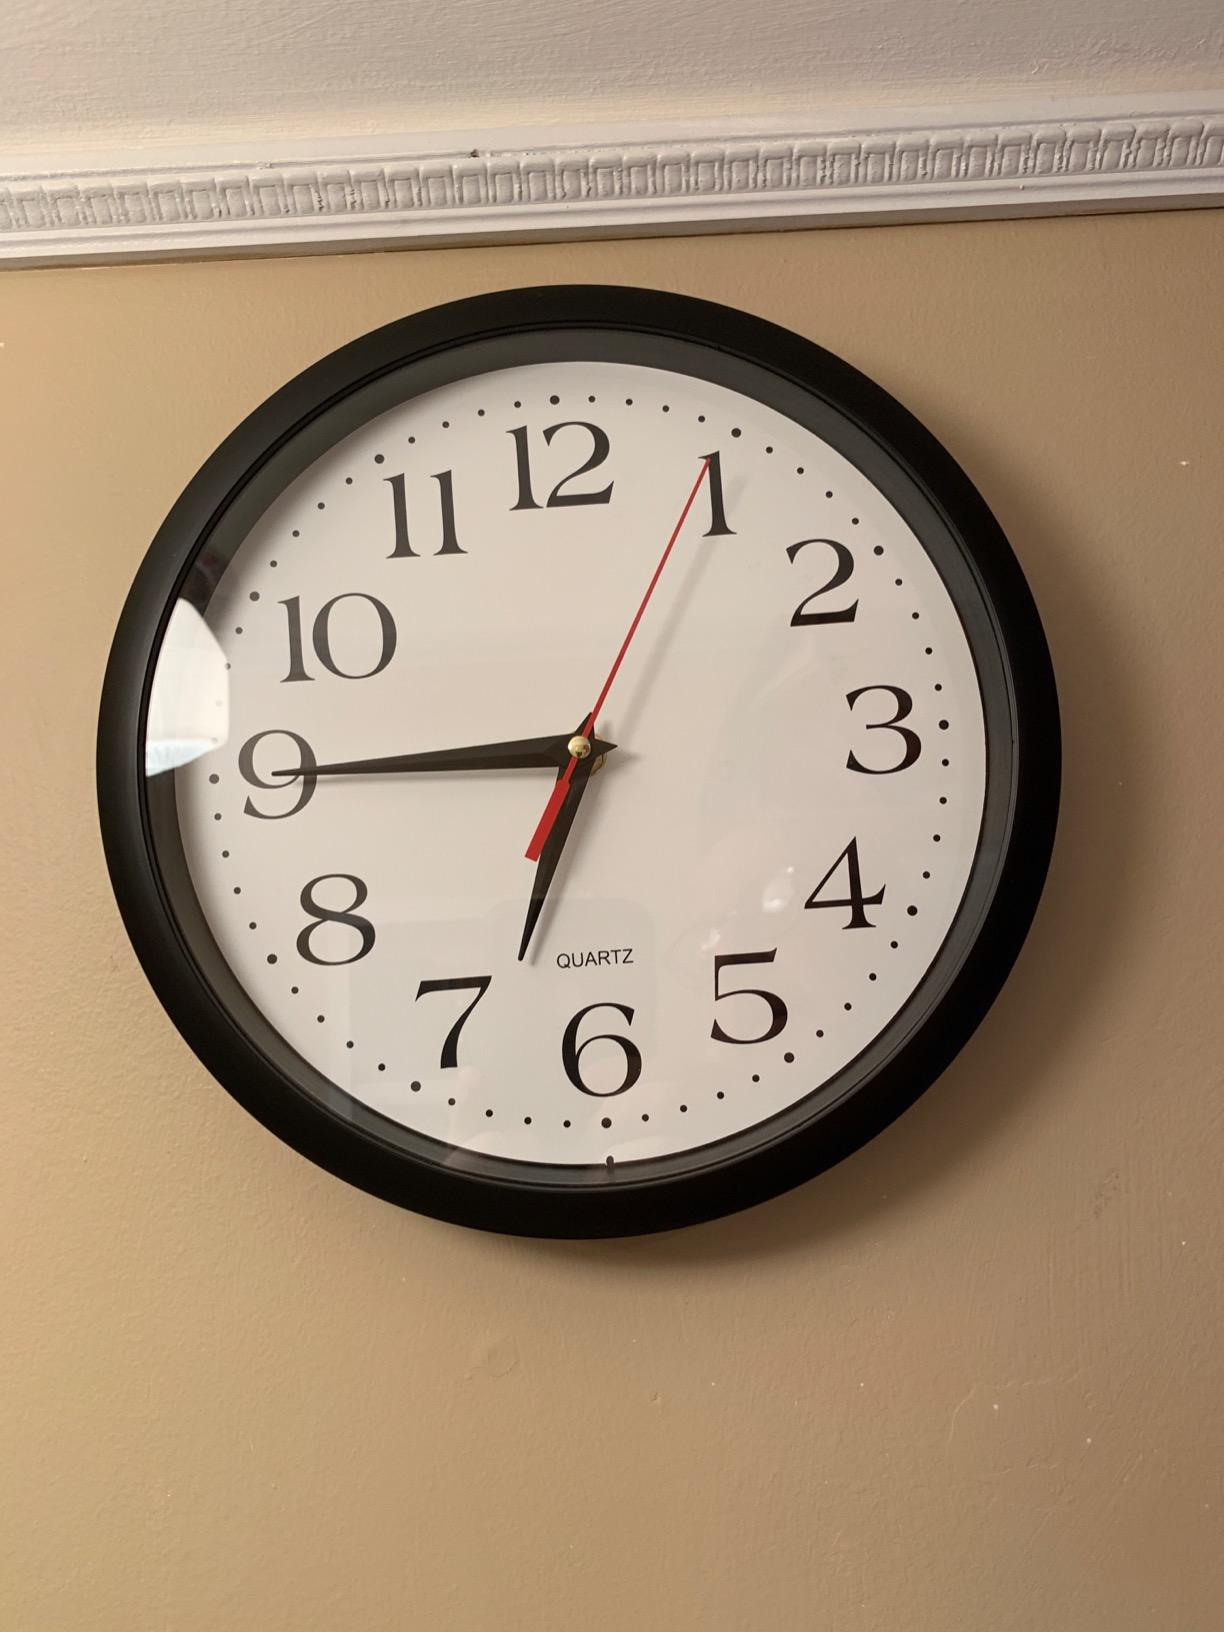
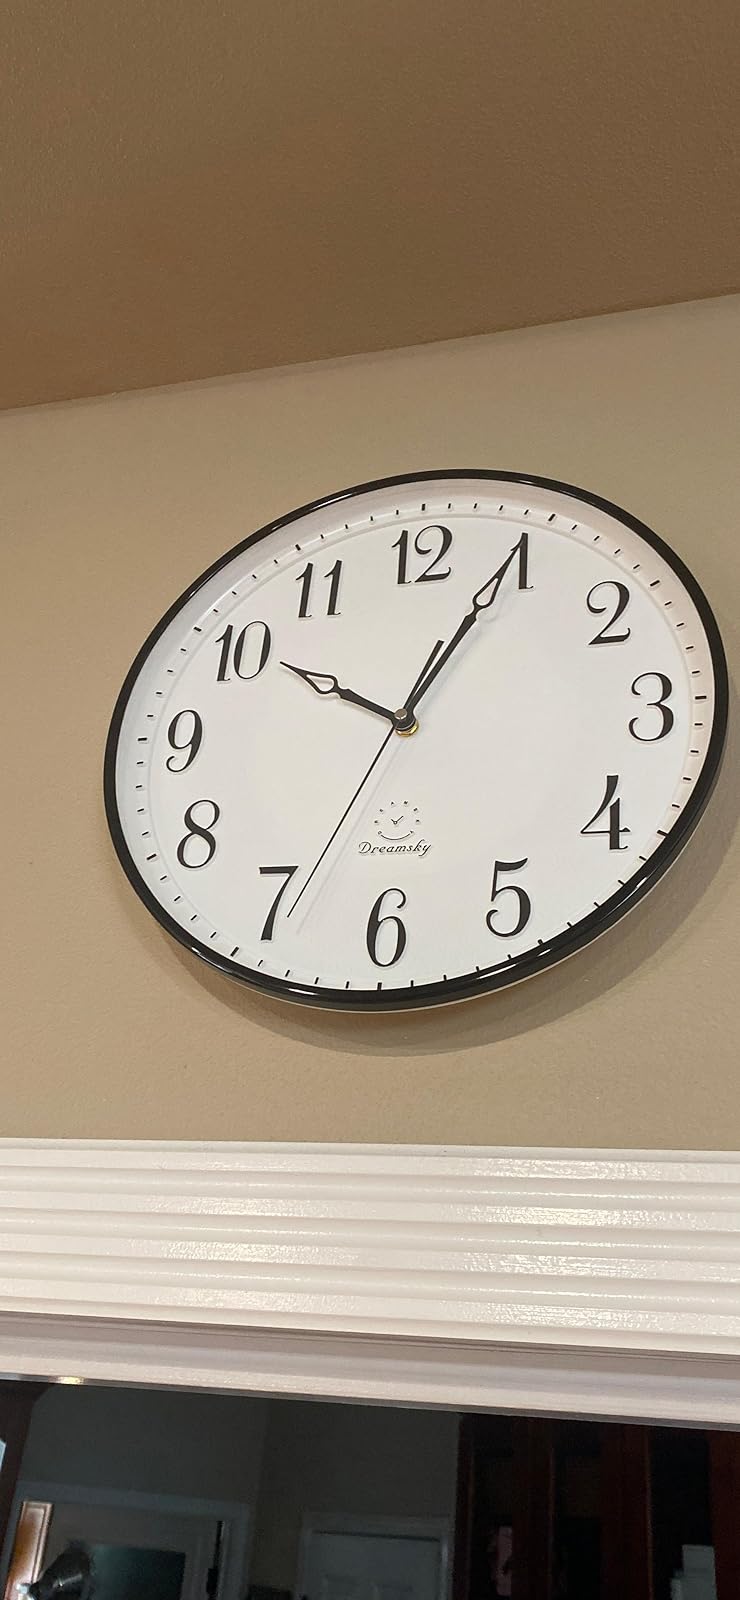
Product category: clock
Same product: no